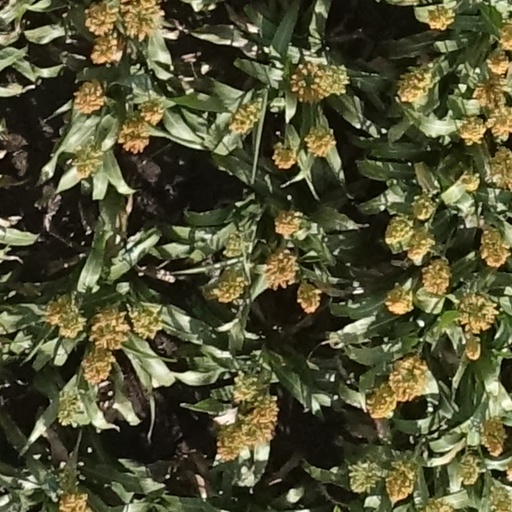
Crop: sorghum